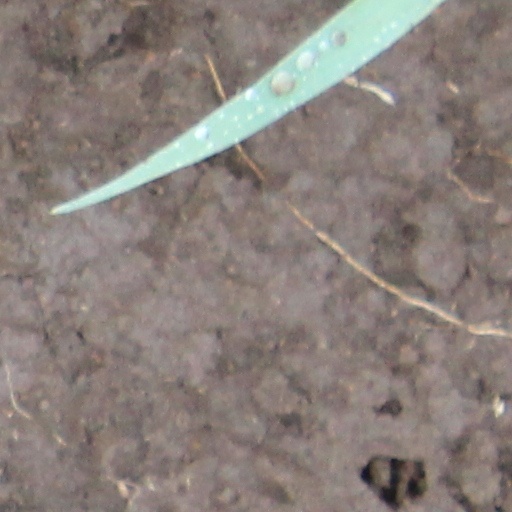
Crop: wheat